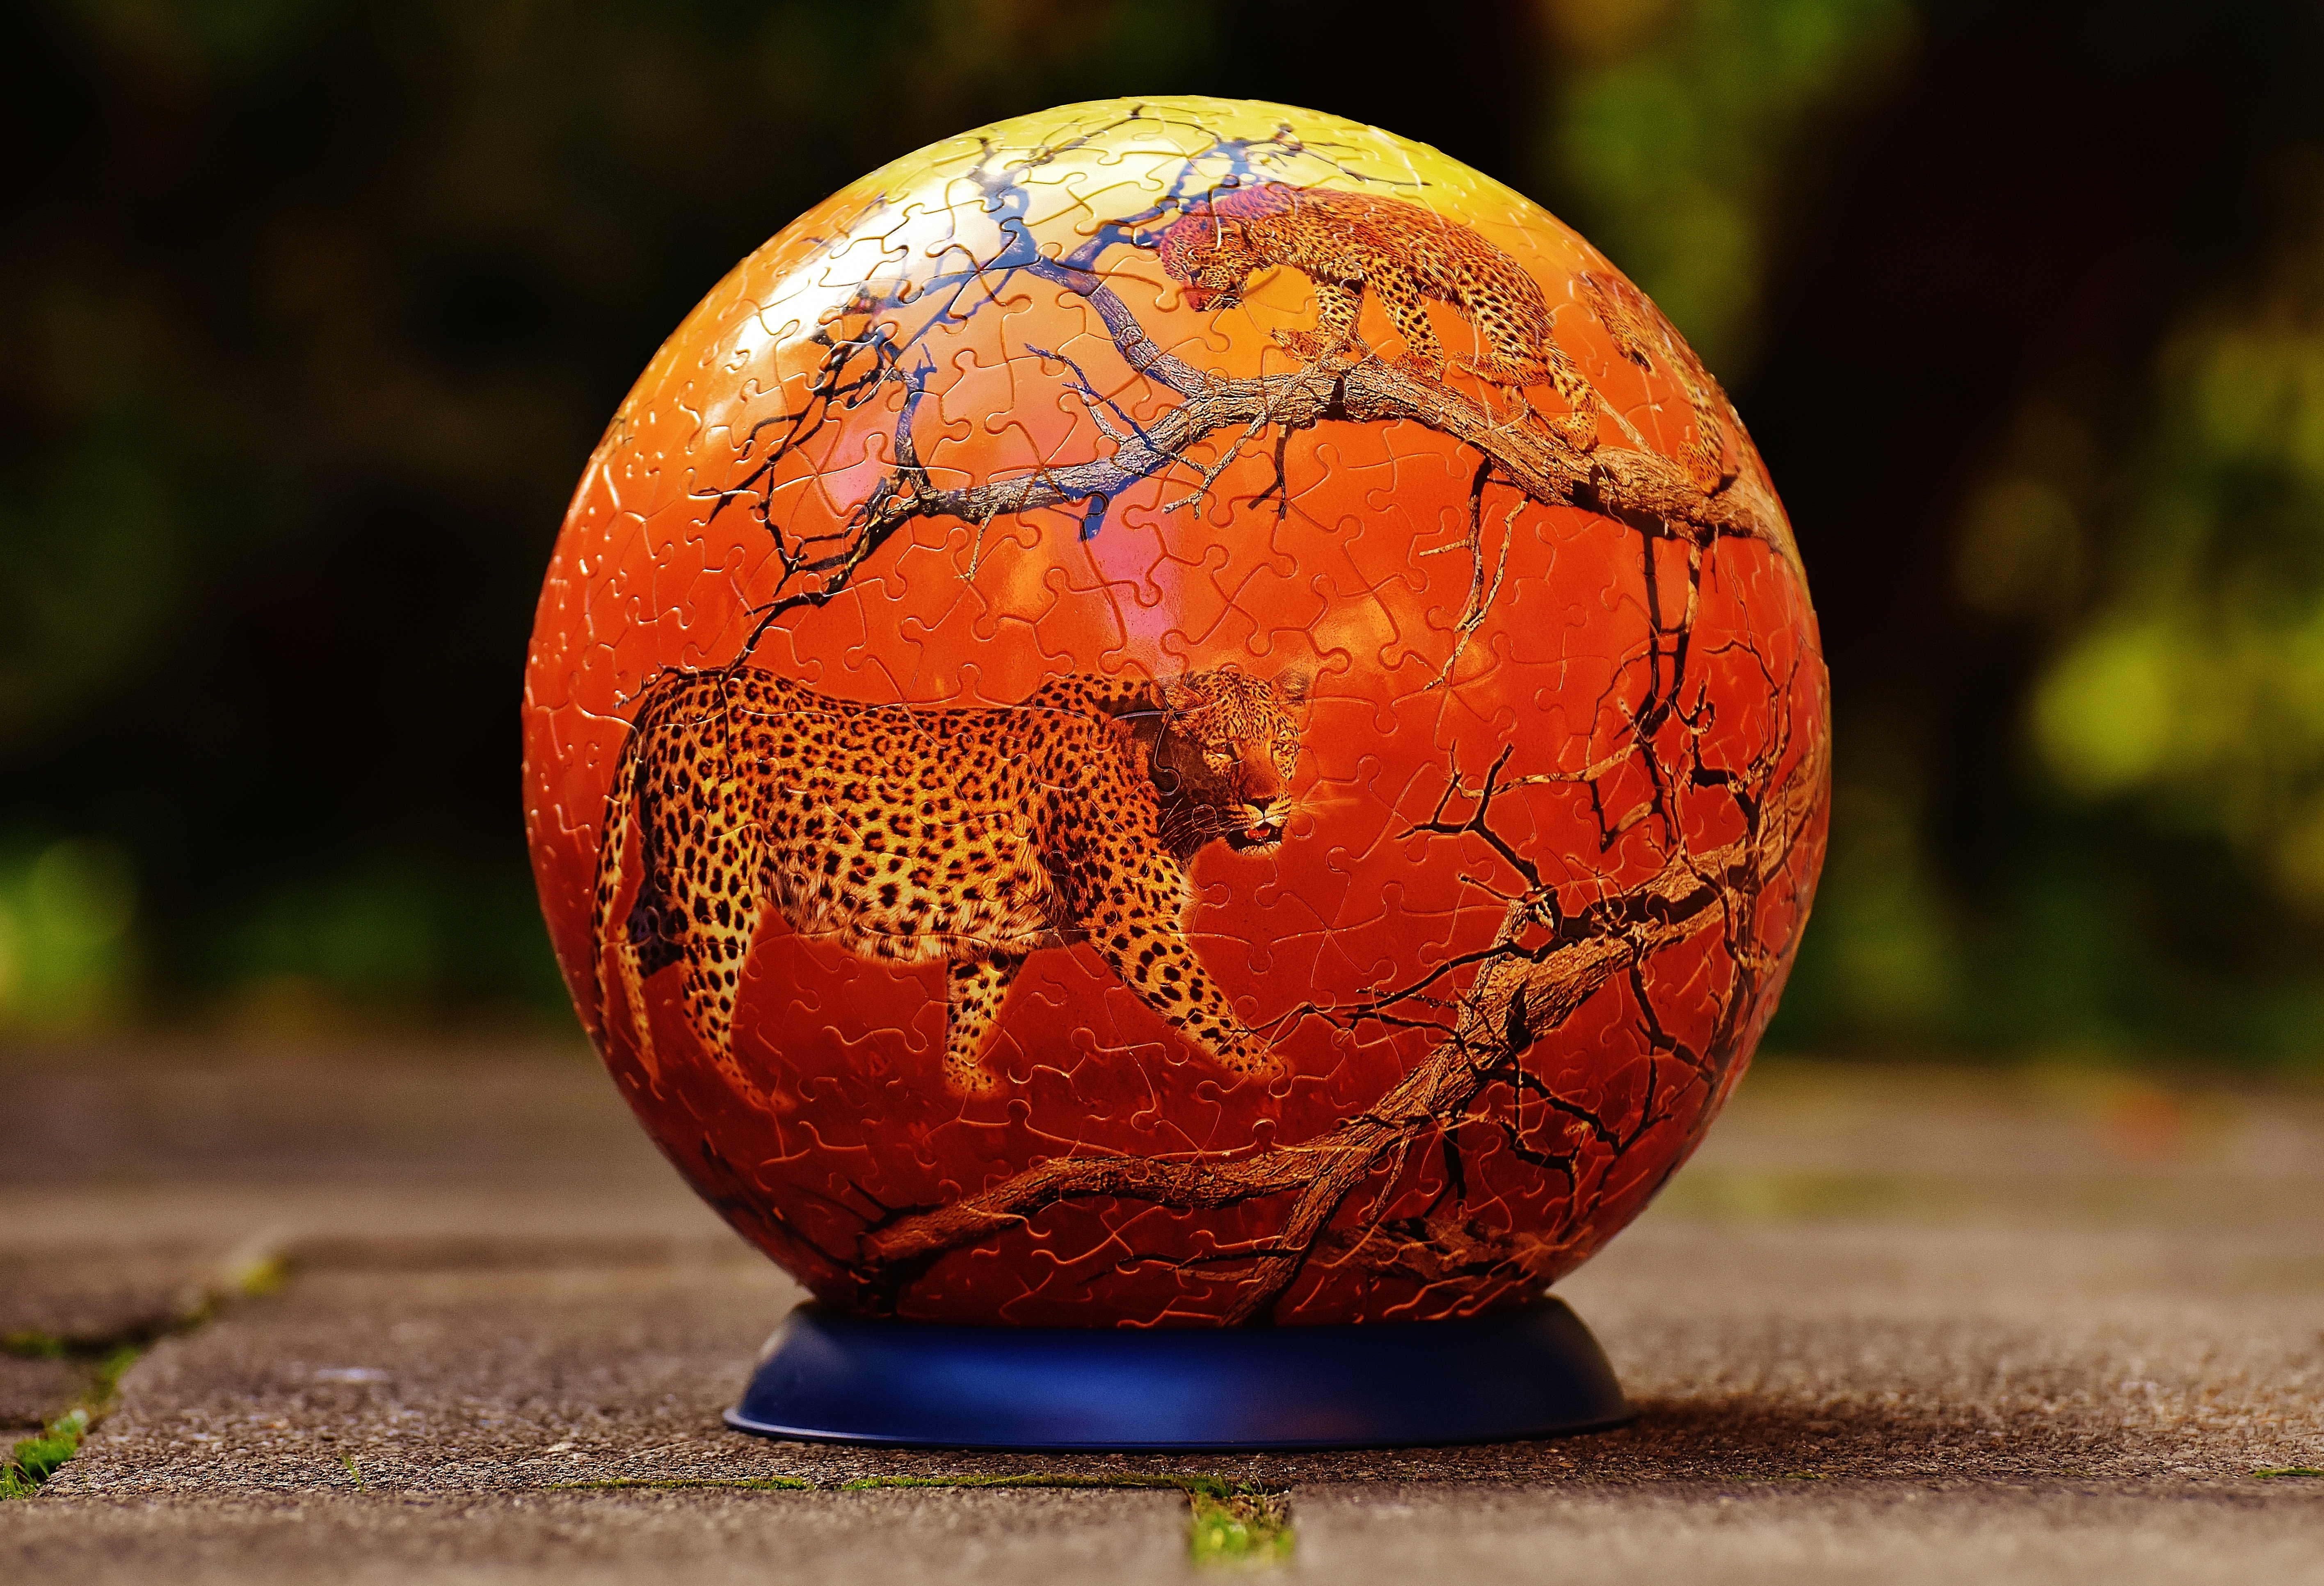
plant, play, food, red, produce, autumn, pumpkin, leopard, art, stand, fun, ball, toys, sphere, carving, puzzle, macro photography, wild animals, puzzle ball, tricky, patience games, puzzle piece